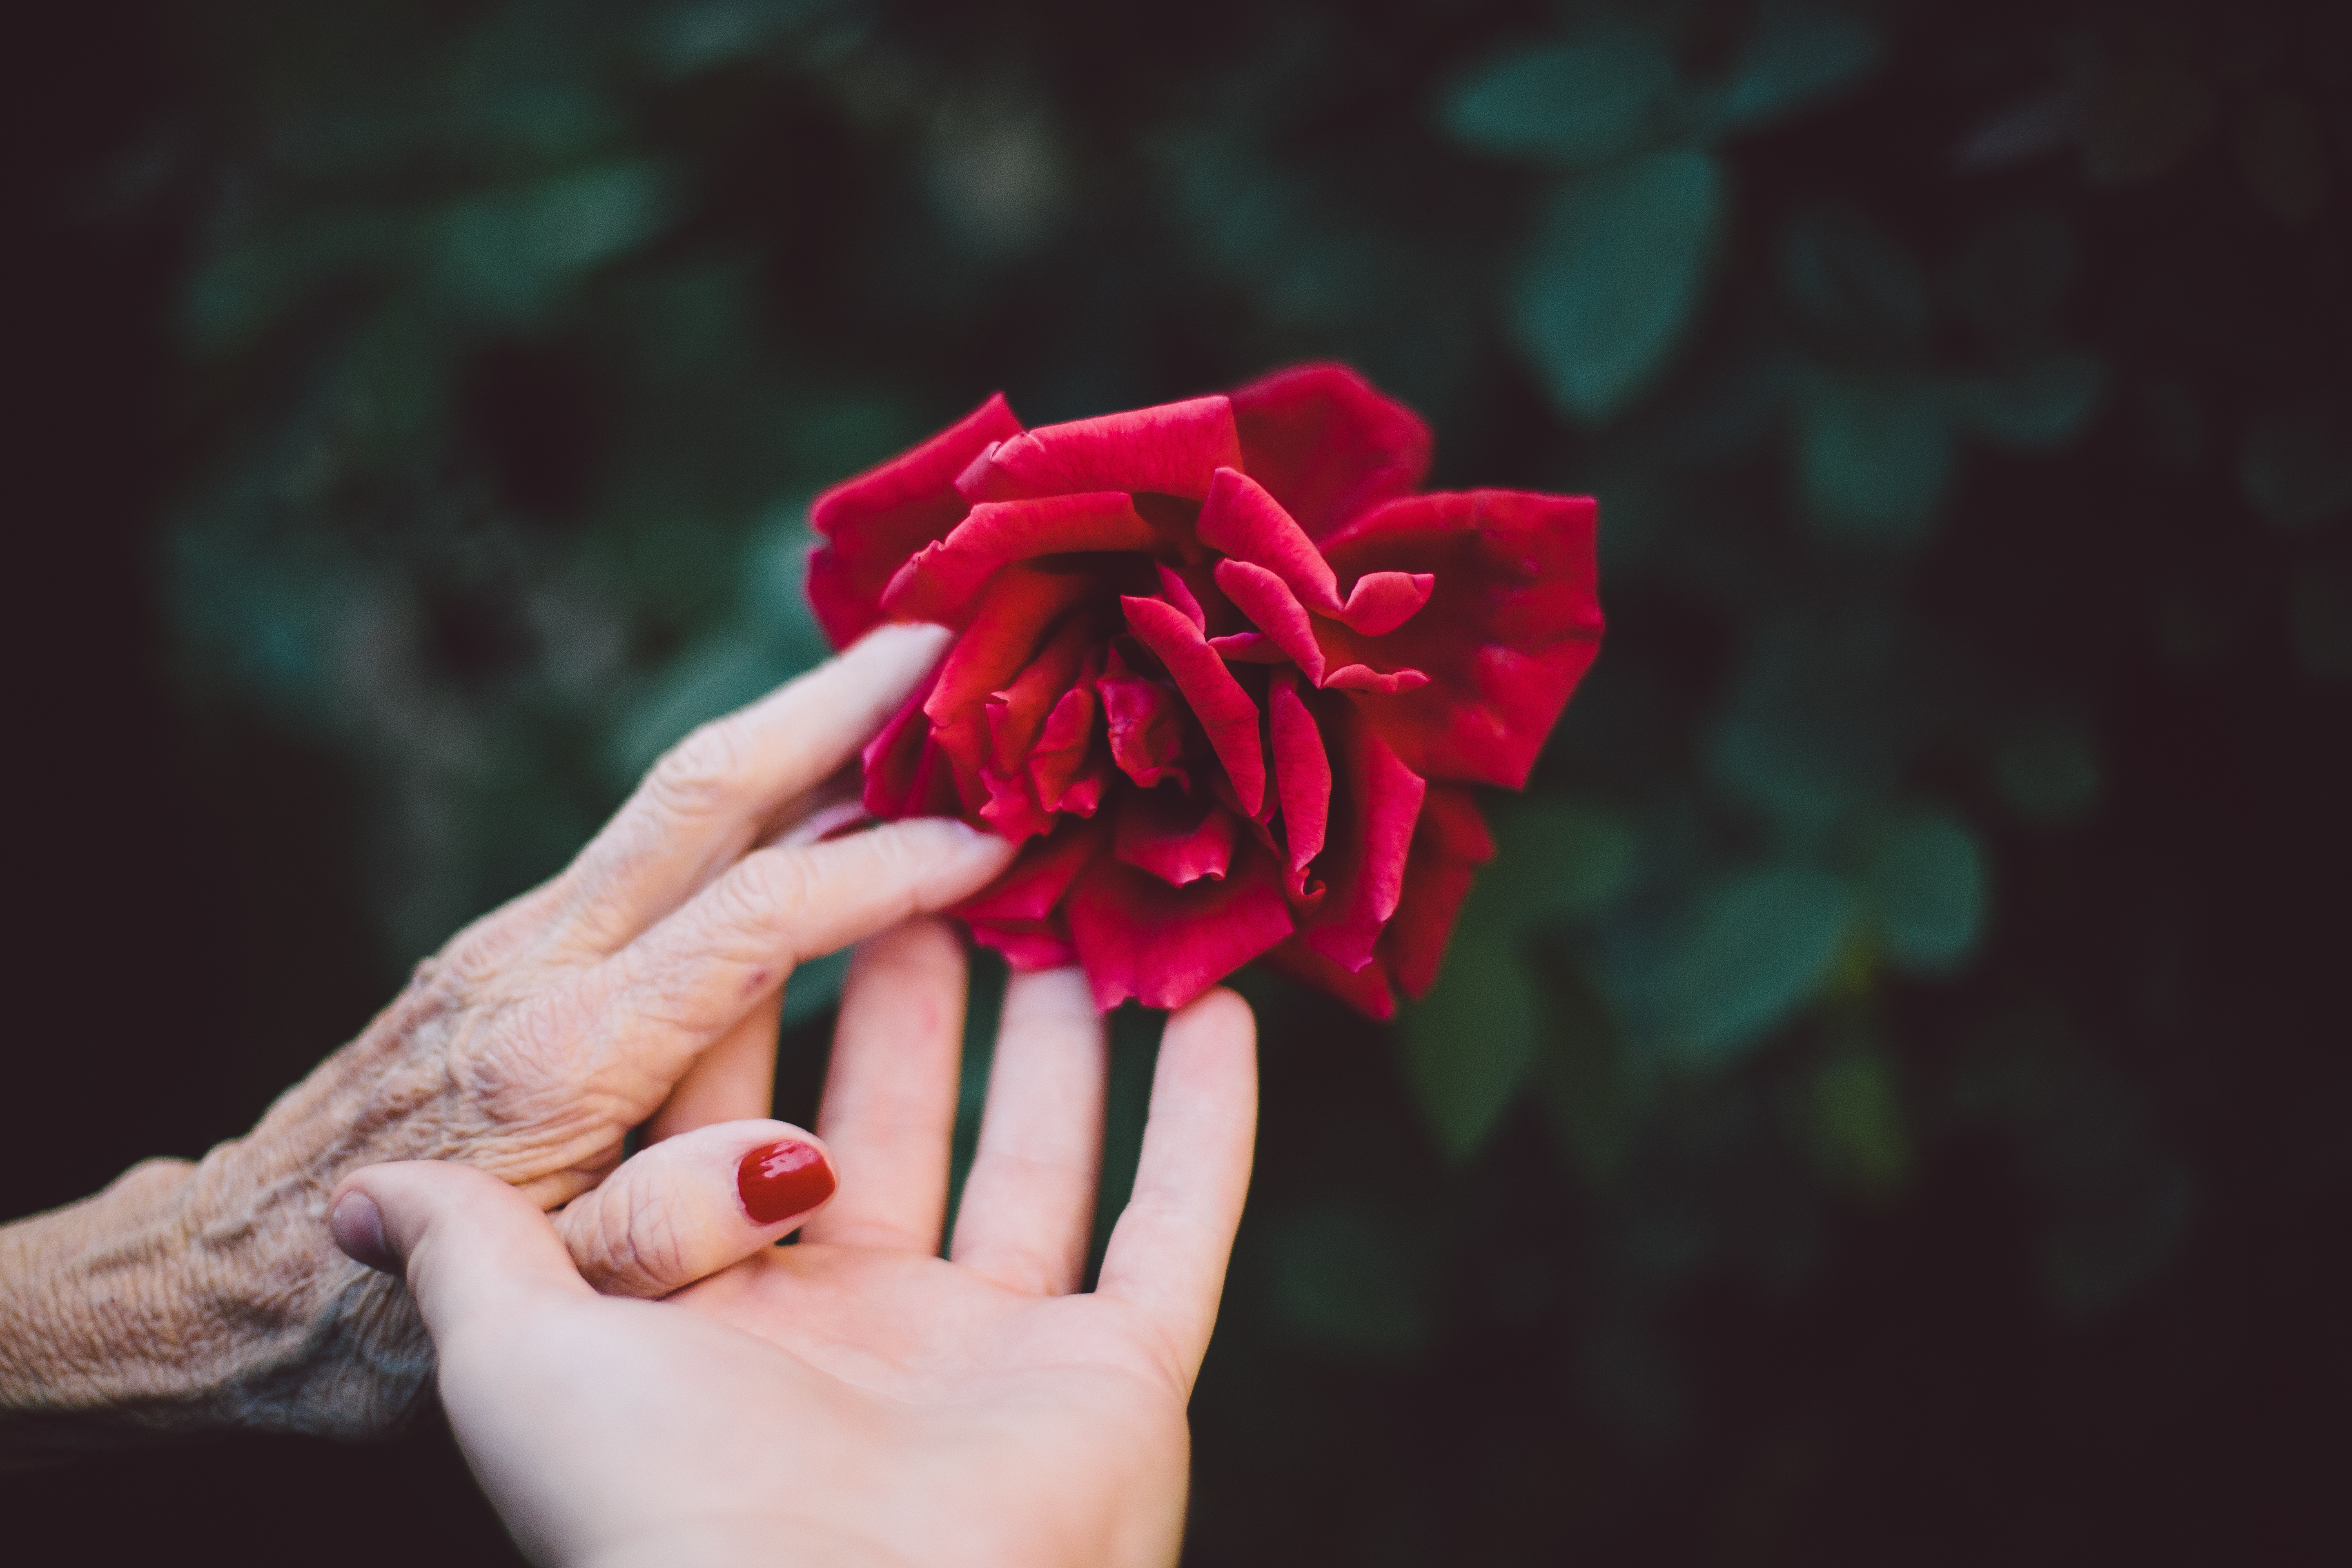
hand, plant, photography, flower, petal, love, rose, red, color, pink, close up, beauty, emotion, macro photography, flowering plant, land plant